Georgios Kafantaris

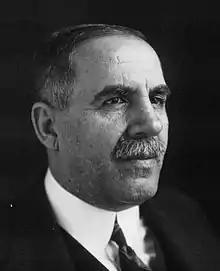
Georgios Kaphantaris in 1927

Georgios Kafantaris (13 October 1873 – 28 August 1946) was a Greek politician, a political personality of the first half of the 20th century and a prominent member of the Liberal Party.